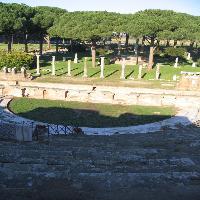
Weather: sun or clear